Schützenpanzer SPz 11-2 Kurz

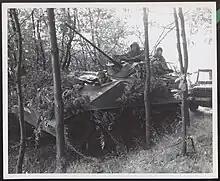
Schützenpanzer SPz 11-2 Kurz

The SPz 11-2 was used from 1960 to 1974 by the cannon platoons of the Panzergrenadiers (armored infantry battalions). It was used afterwards as a reconnaissance vehicle until 1982. The vehicle was never exported to other countries.